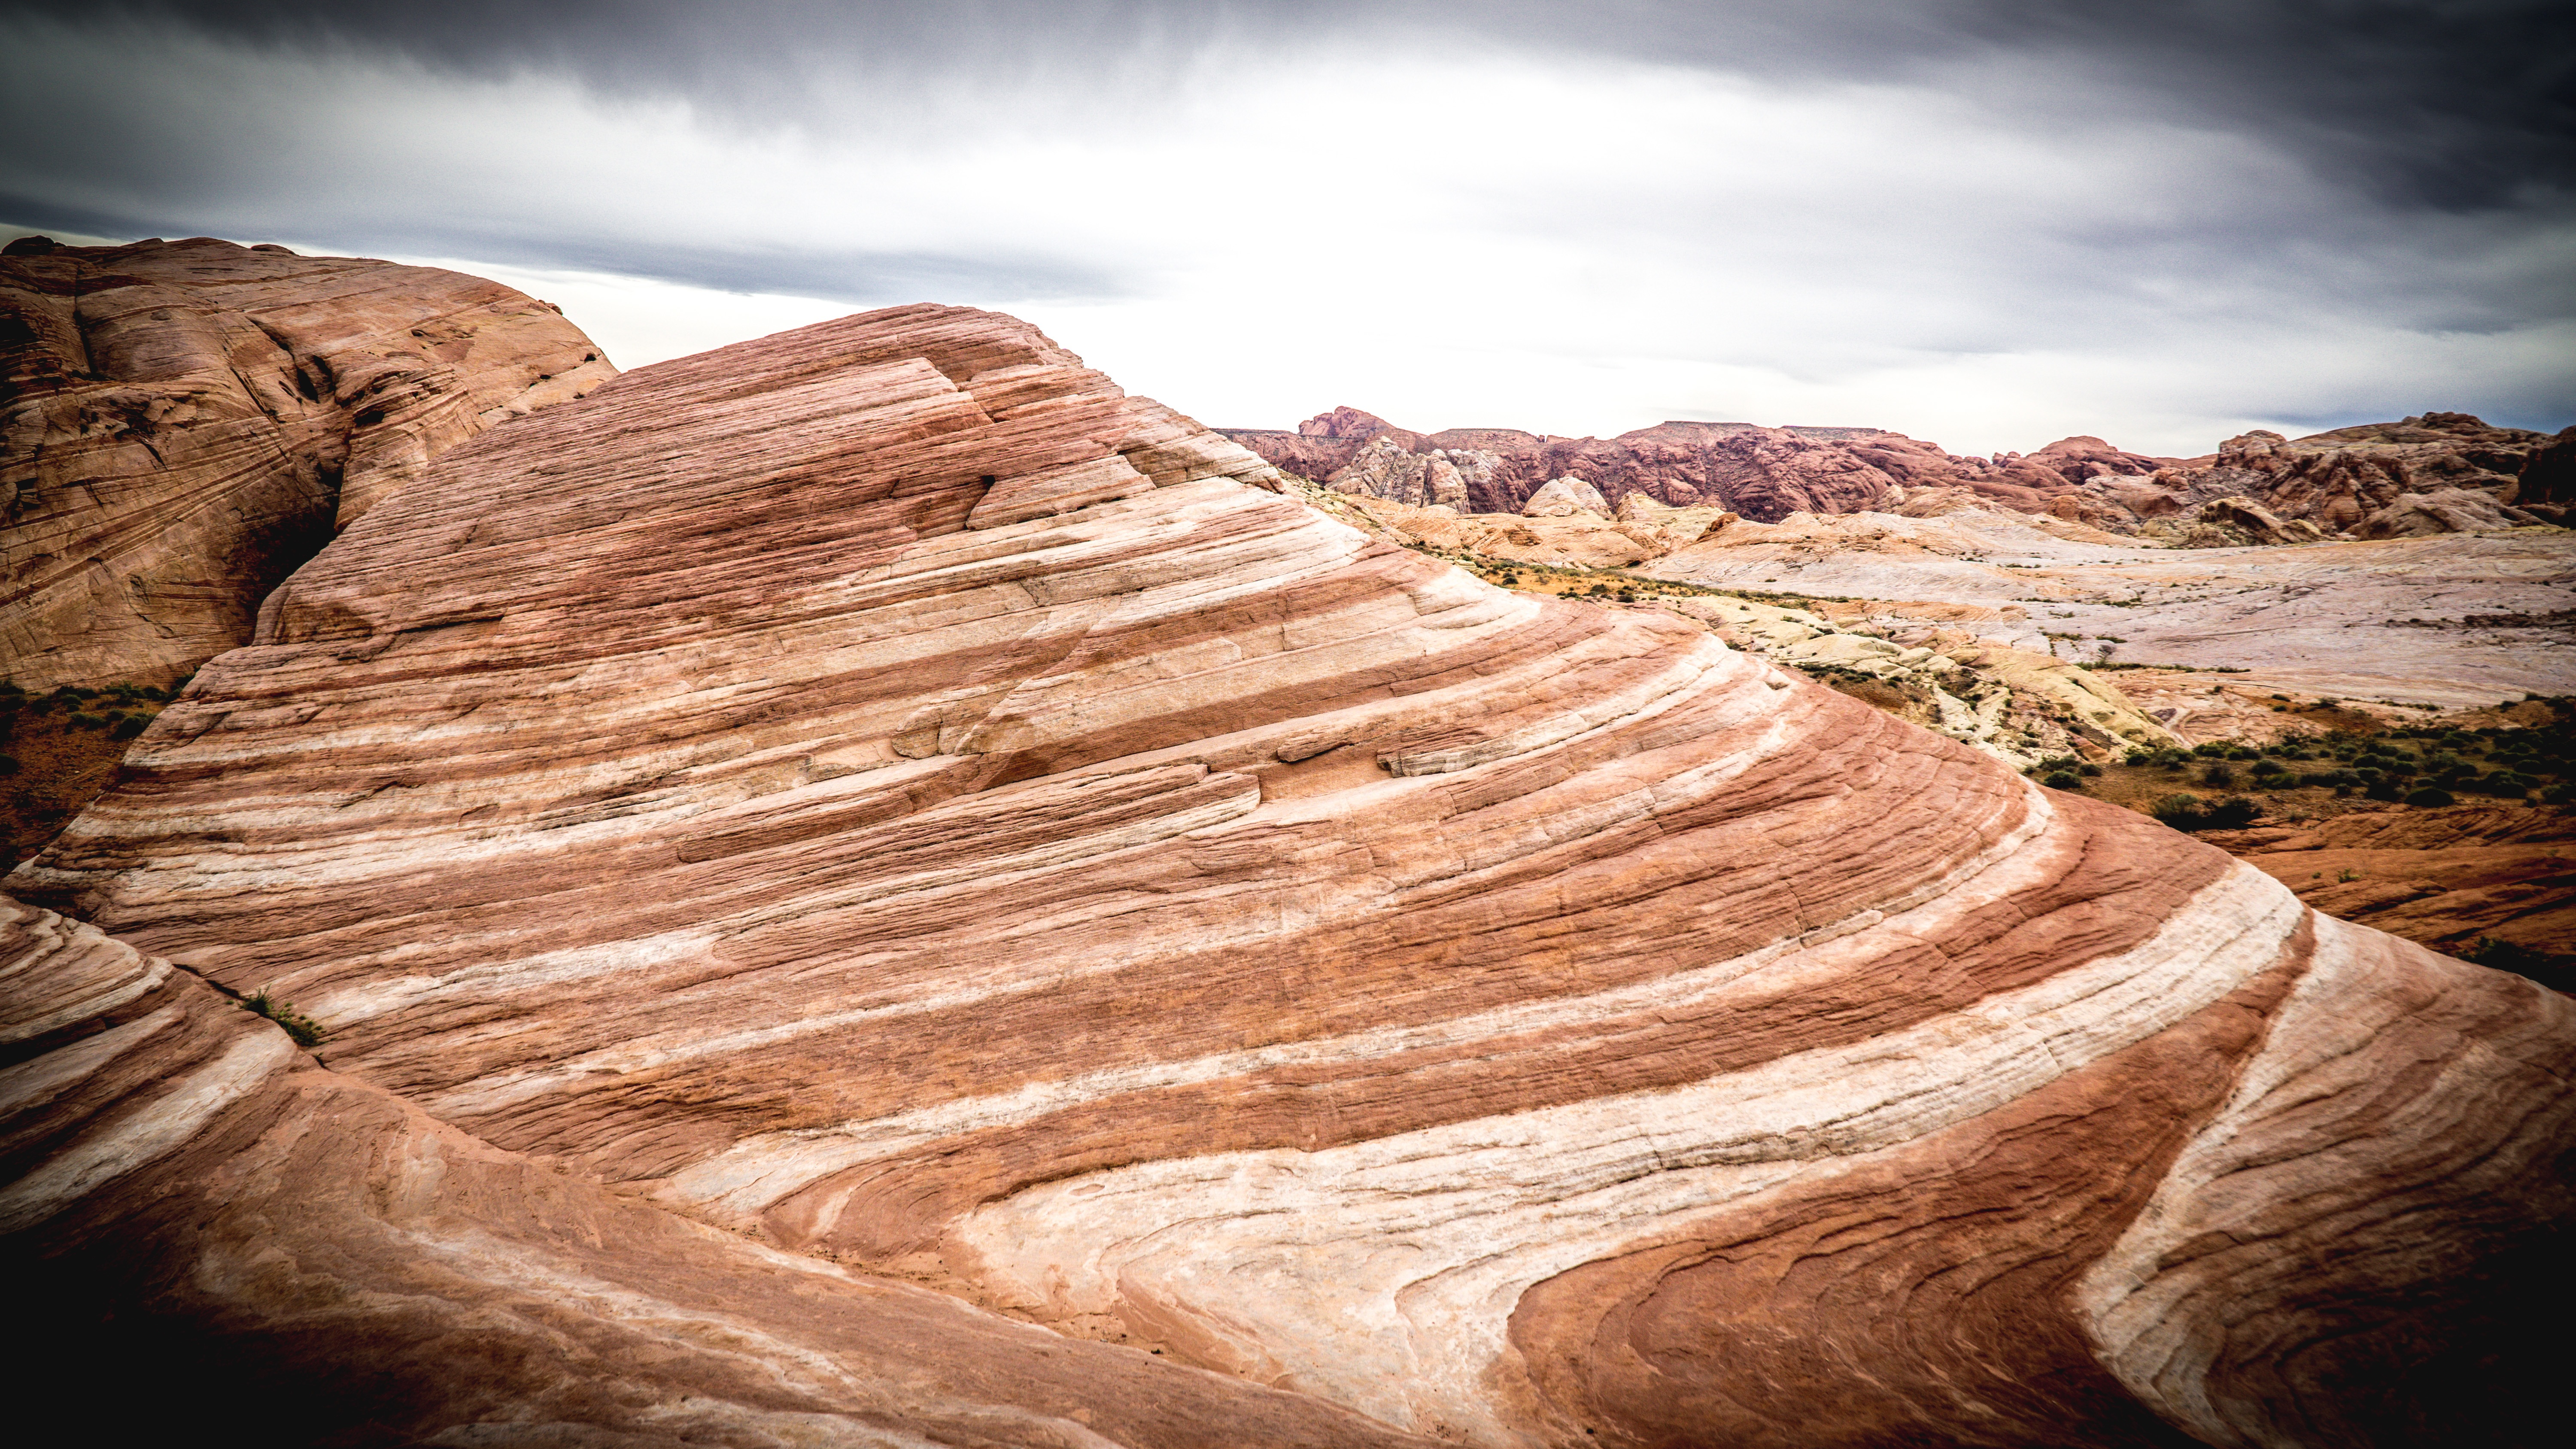
landscape, nature, sand, rock, wilderness, mountain, hiking, desert, sandstone, stone, travel, formation, dry, cliff, arch, red, scenic, hike, usa, america, canyon, terrain, material, geology, badlands, plateau, nevada, southwest, wadi, landform, geographical feature, valley of fire state park